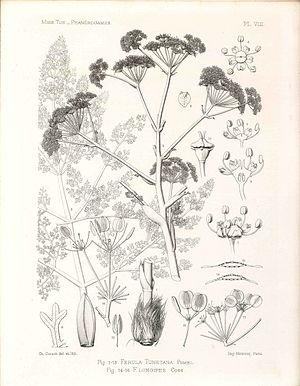
Dessins représentant Ferula tunetana
Ferula tunetana est une espèce de plantes de la famille des Apiaceae endémique de la Tunisie.